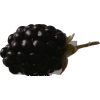
Label: blackberry